Describe the emotion expressed in this image:  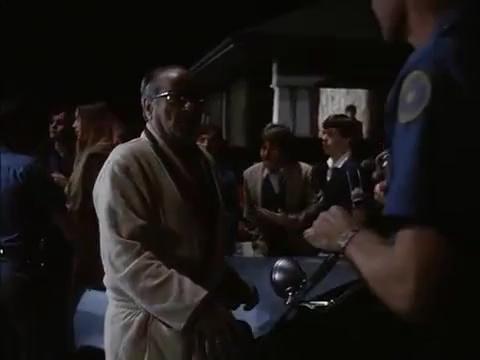
This person displays Pain, valence and arousal with low intensity.